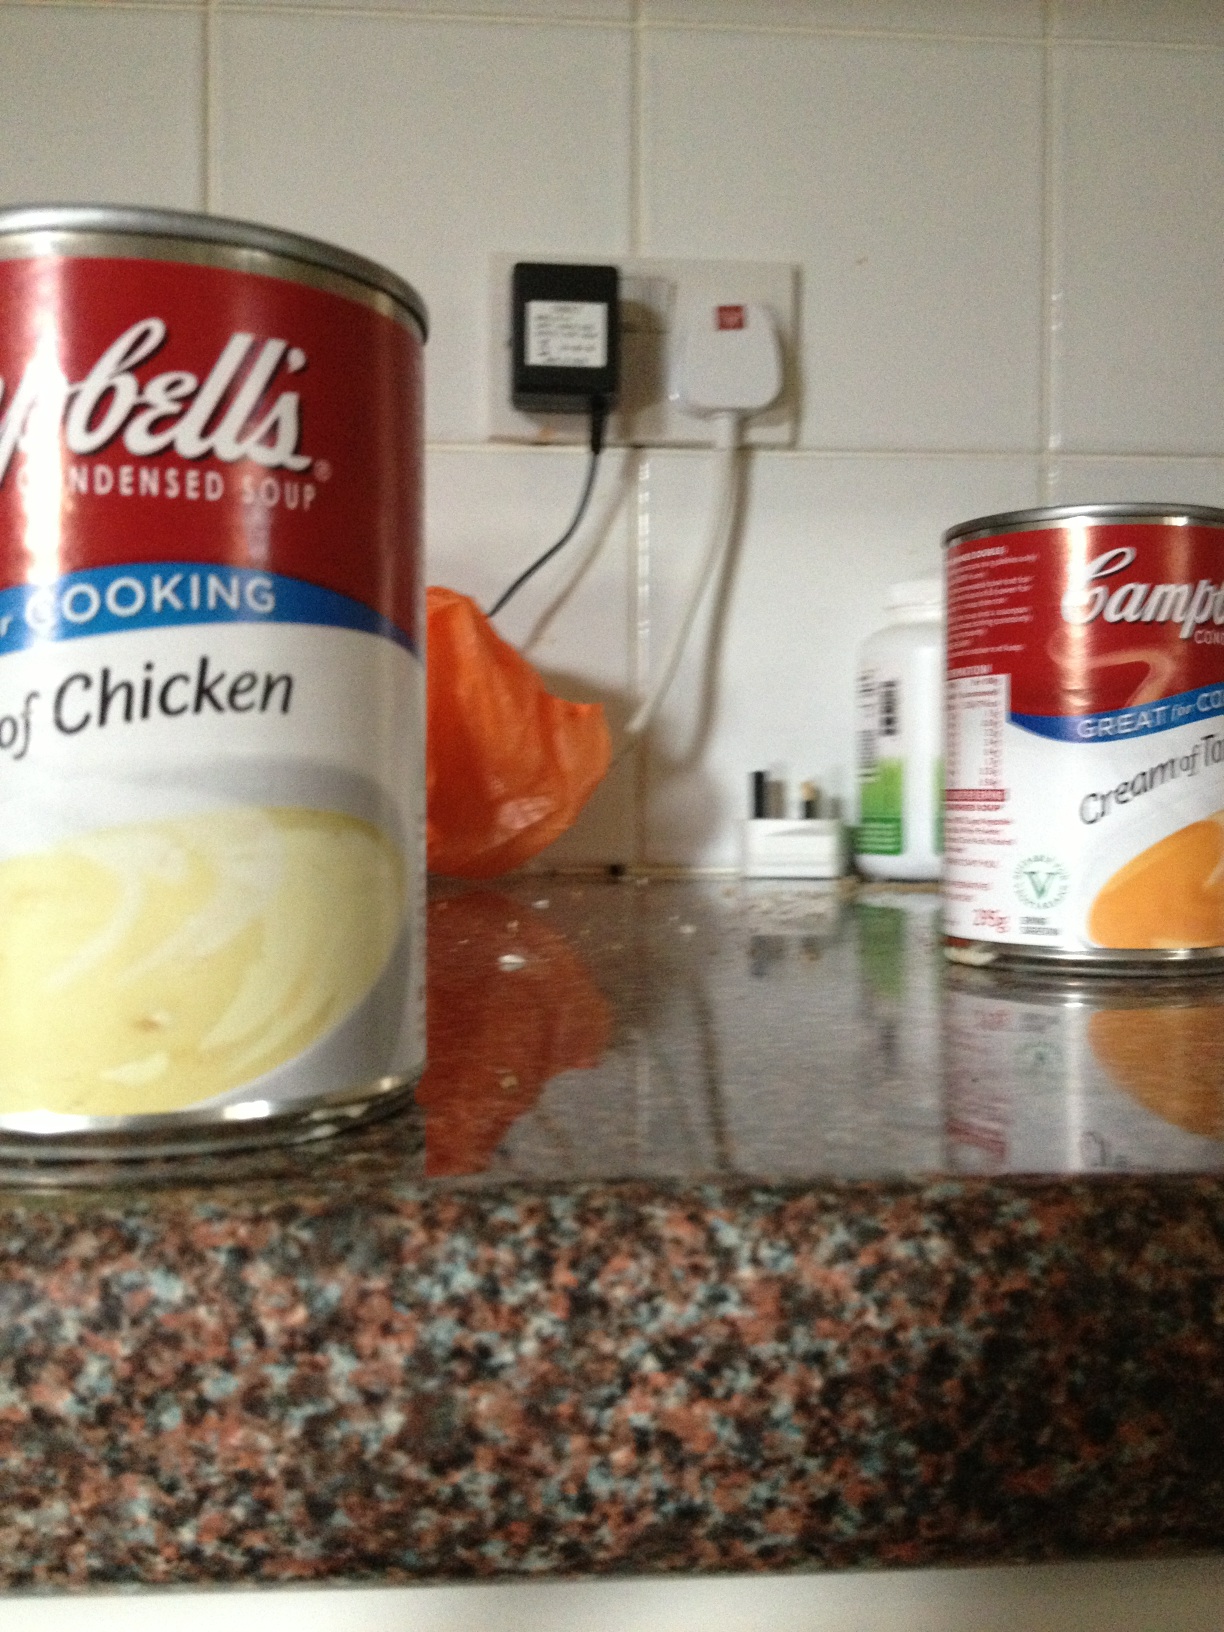Question: What flavor is this can of soup? Thank you.
Answer: cream chicken